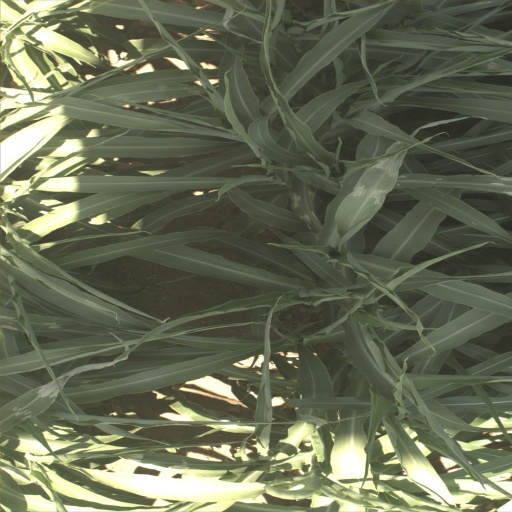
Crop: sorghum